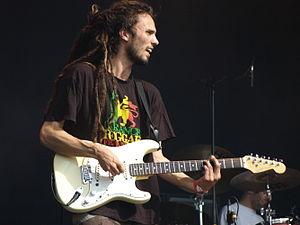
Mathieu Granjon: Guitariste du groupe Dub Incorporation in Brussels
Dub Inc, appelé Dub Incorporation jusqu'en 2006, est un groupe de reggae français fondé en 1998 venant de Saint-Étienne.